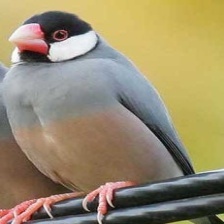
Species: JAVA SPARROW
Scientific name: LONCHURA ORYZIVORA